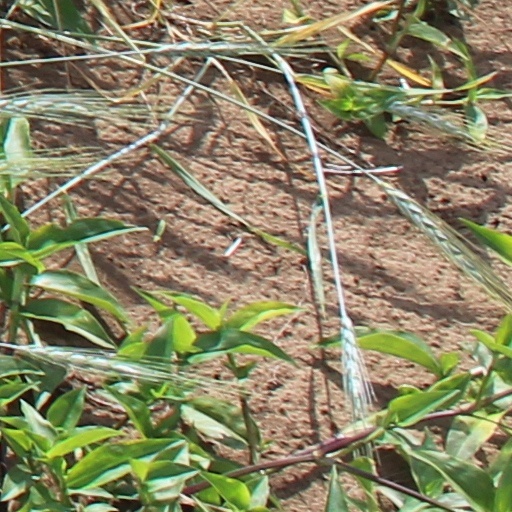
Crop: wheat